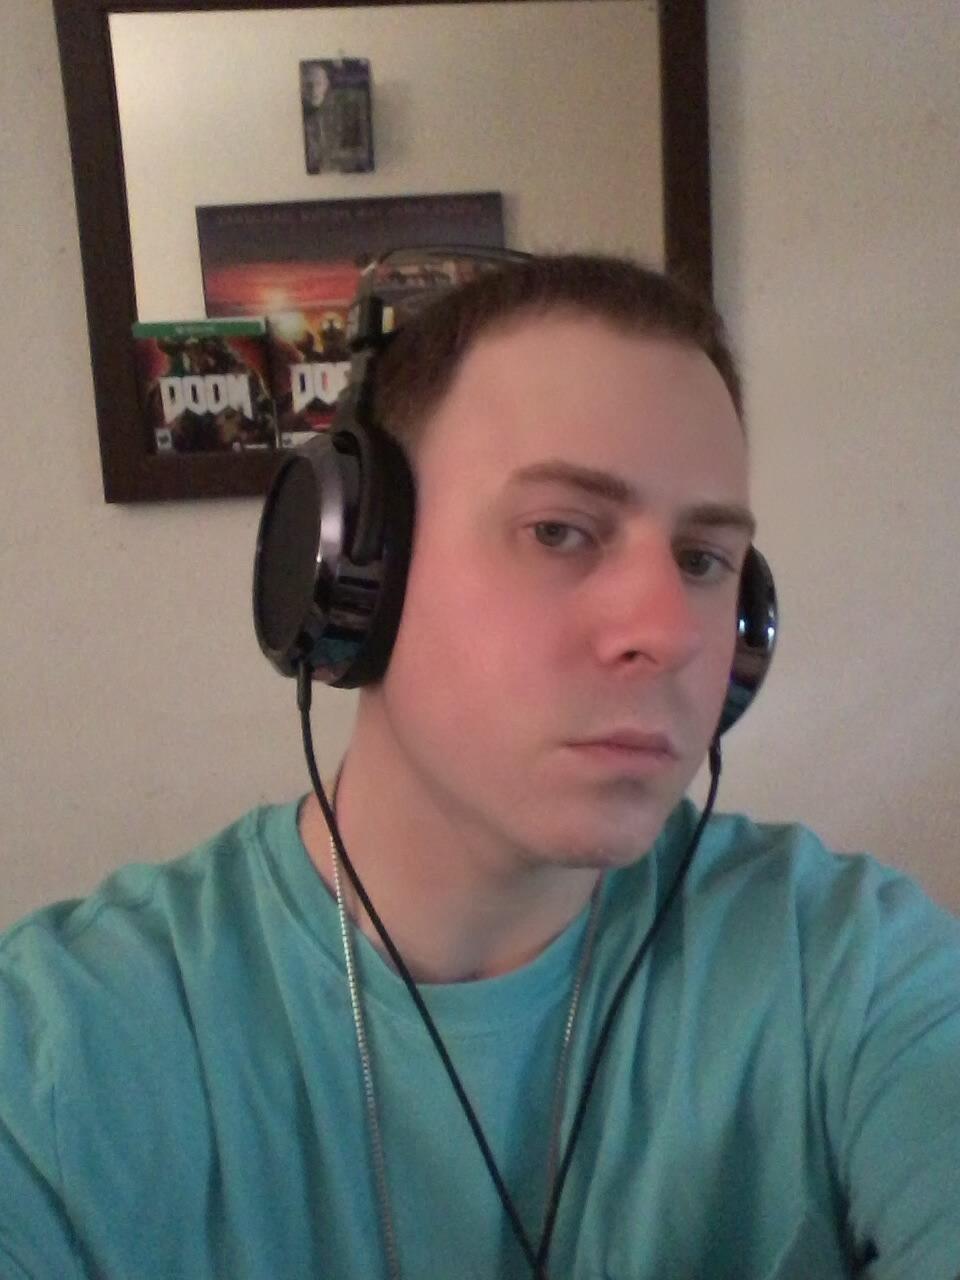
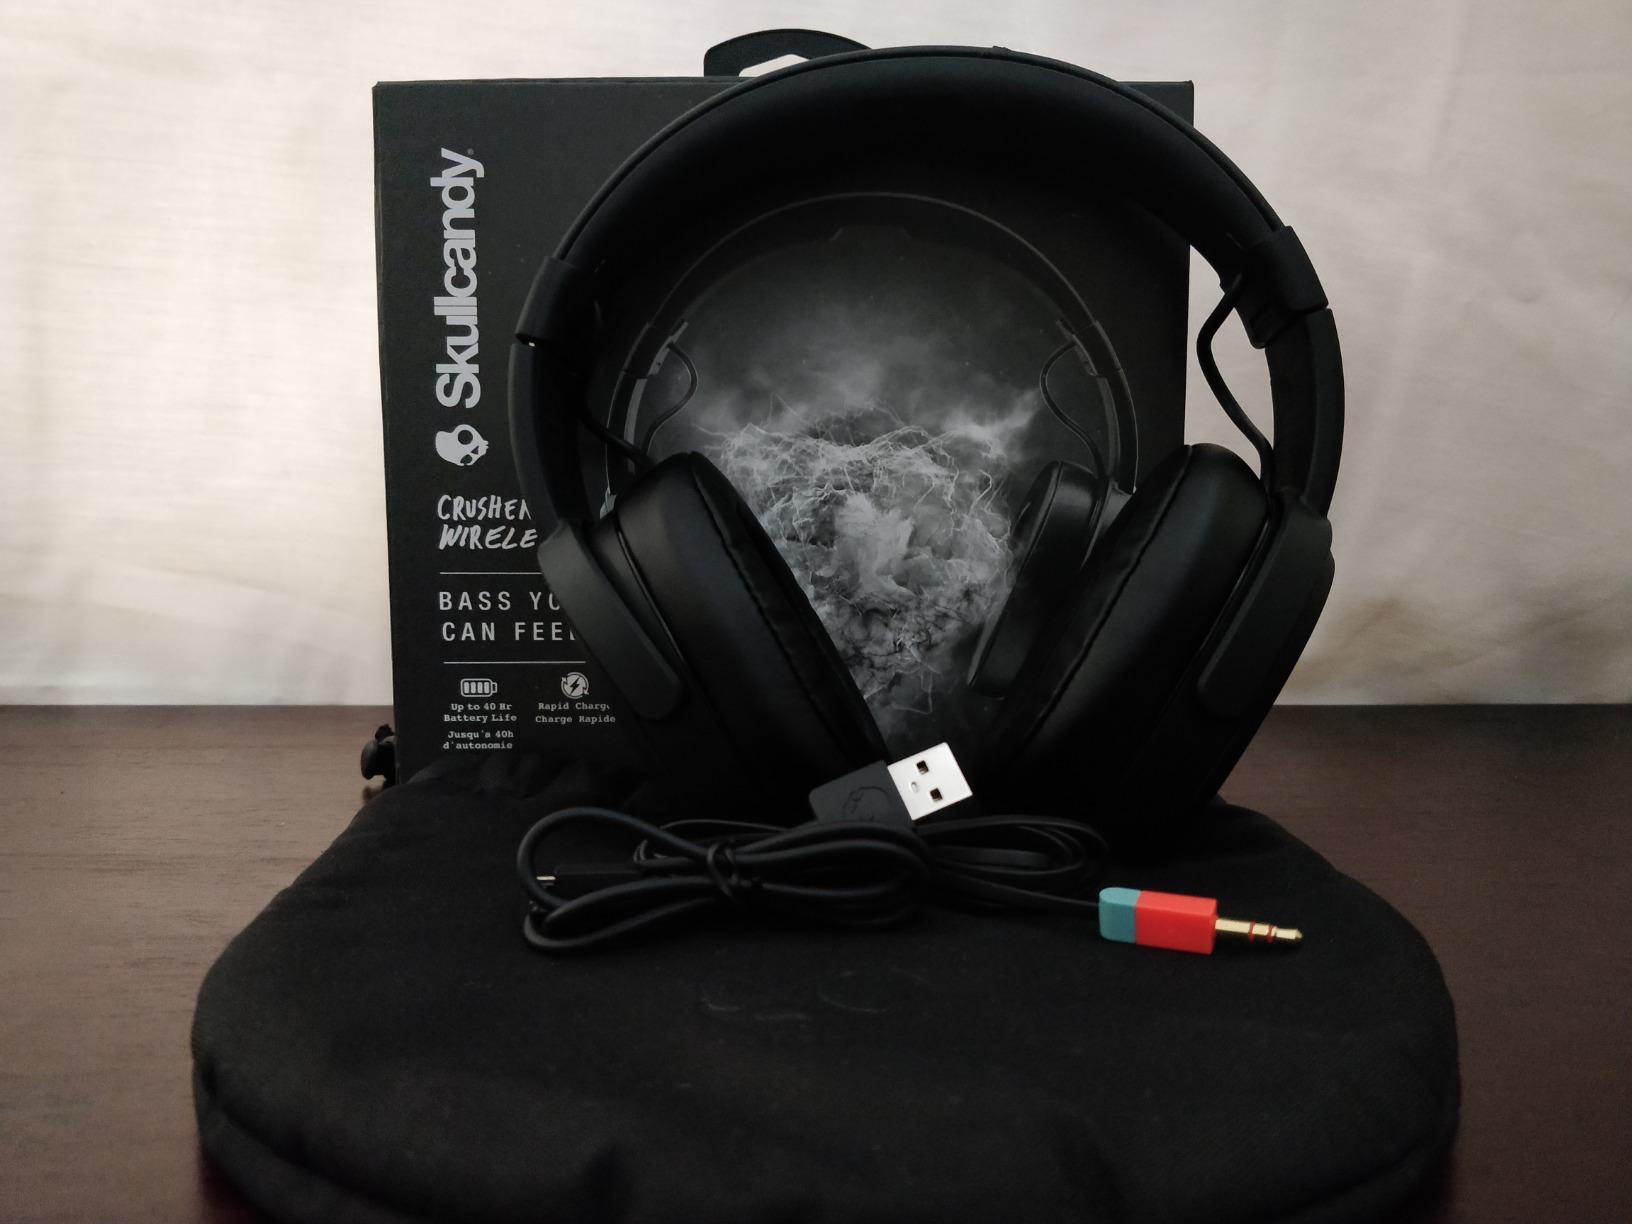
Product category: headphones
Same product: no